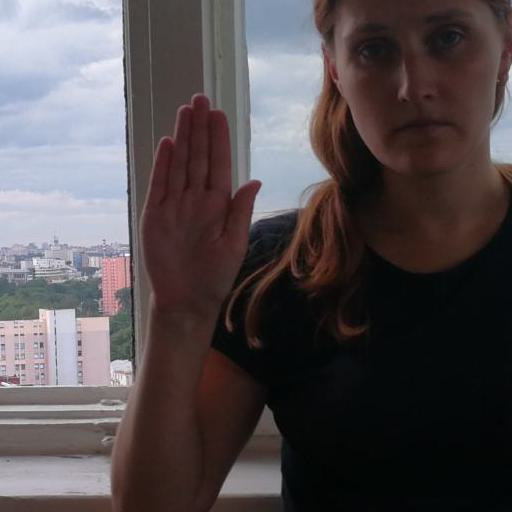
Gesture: stop